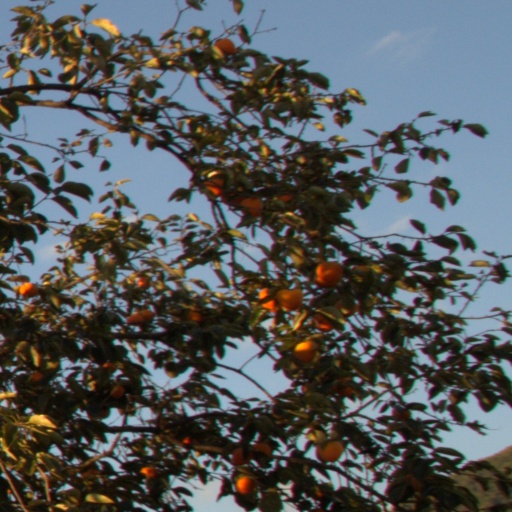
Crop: grape